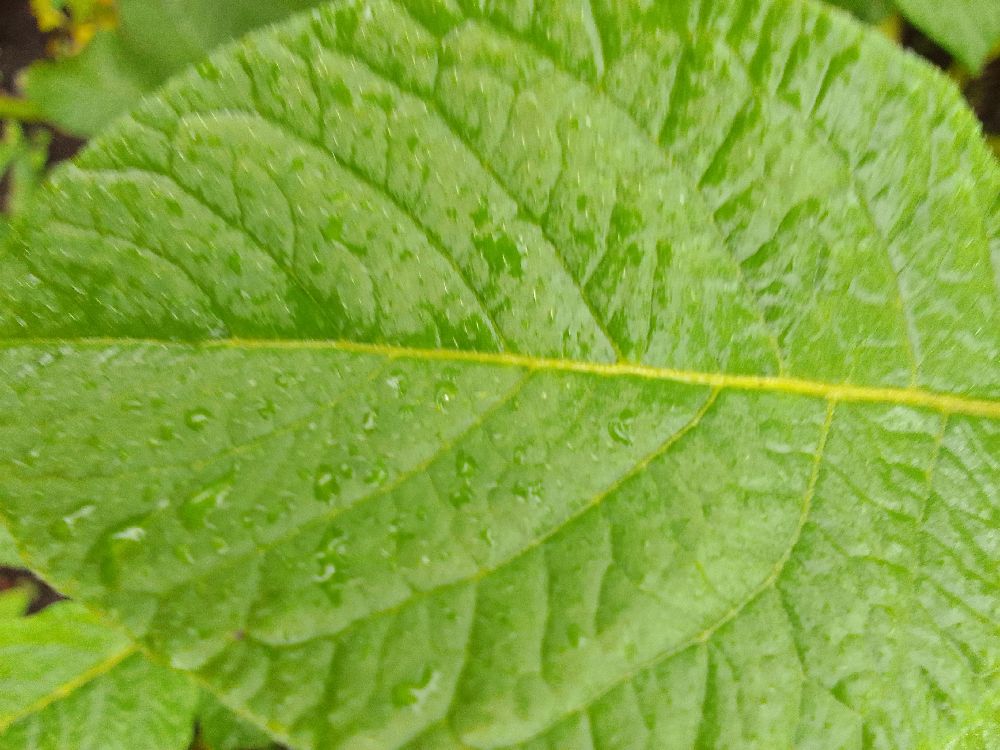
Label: Healthy